Vathylakkos, Drama

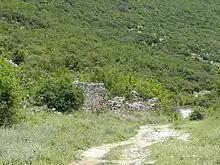
Turkish homes ruins in Vathylakkos

Because of Treaty of Lausanne village was included the Greco-Turkish population exchange of 1923. All people in the Kovitsa started the journey from the Drama train station to Turkey in summer of 1923.